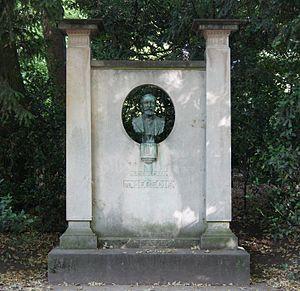
Monument au poète franco-cubain José-Maria de Heredia (1842-1905), Jardin du Luxembourg, Paris
José-Maria de Heredia, né le 22 novembre 1842 à Cuba et mort le 3 octobre 1905 en France, est un homme de lettres d'origine cubaine. Né sujet espagnol, il a été naturalisé français en 1893. Son œuvre poétique a fait de lui l'un des maîtres du mouvement parnassien. Il est l'auteur d'un seul recueil, Les Trophées, publié en 1893 et comprenant cent-dix-huit sonnets qui retracent l'histoire du monde, comme Les Conquérants, ou dépeignent des moments privilégiés, comme Le Récif de corail, ainsi que quatre poèmes plus longs.
Victor Joseph Jean Ambroise Ségoffin, dit Victor Ségoffin, né à Toulouse le 5 mars 1867 où il est mort le 17 octobre 1925, est un sculpteur et médailleur français.